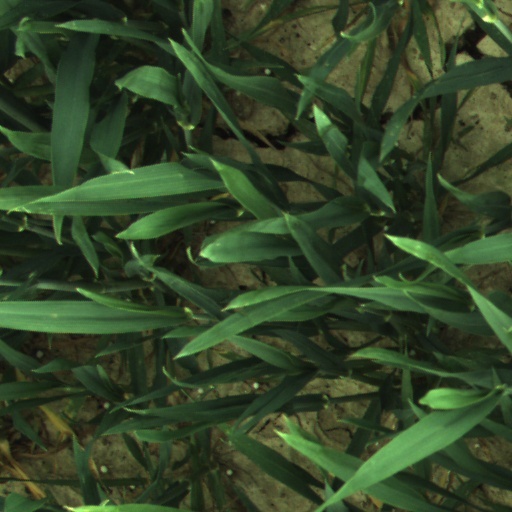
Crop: wheat